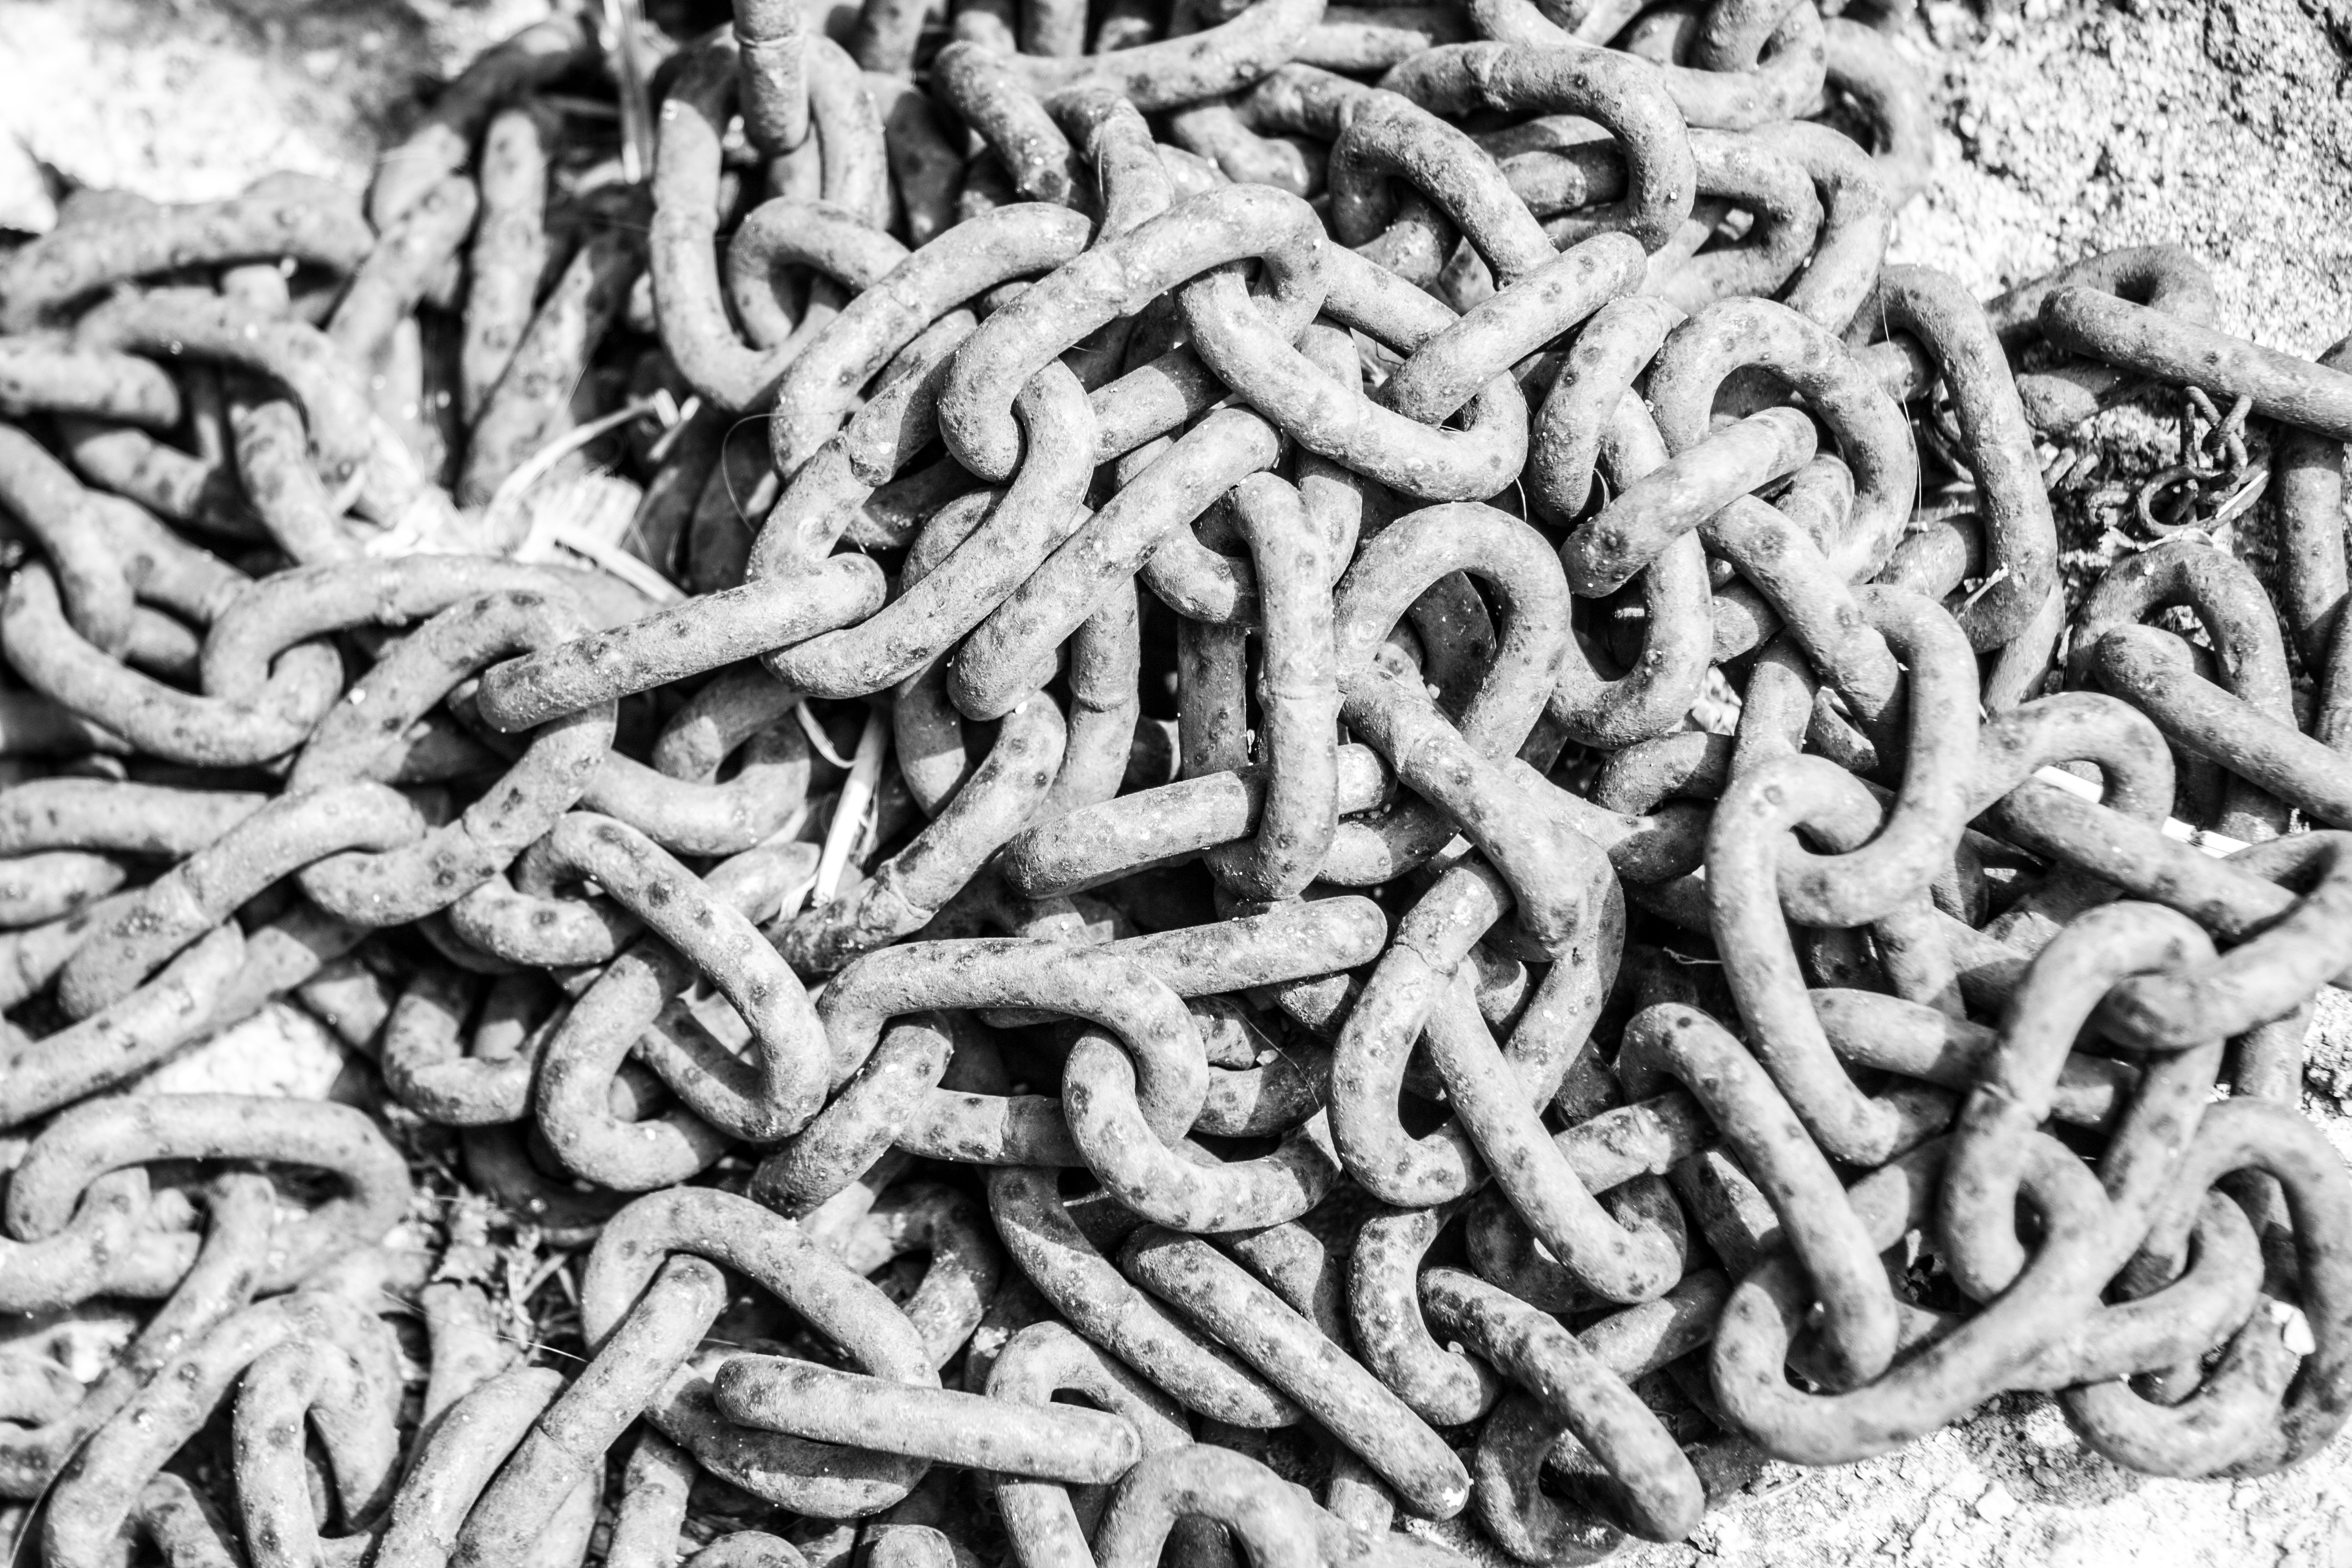
black and white, chain, old, pattern, metal, dirty, closeup, invertebrate, background, rusty, iron, chained, worm, destroy, loop, stone carving, monochrome photography, the abandoned, marine invertebrates